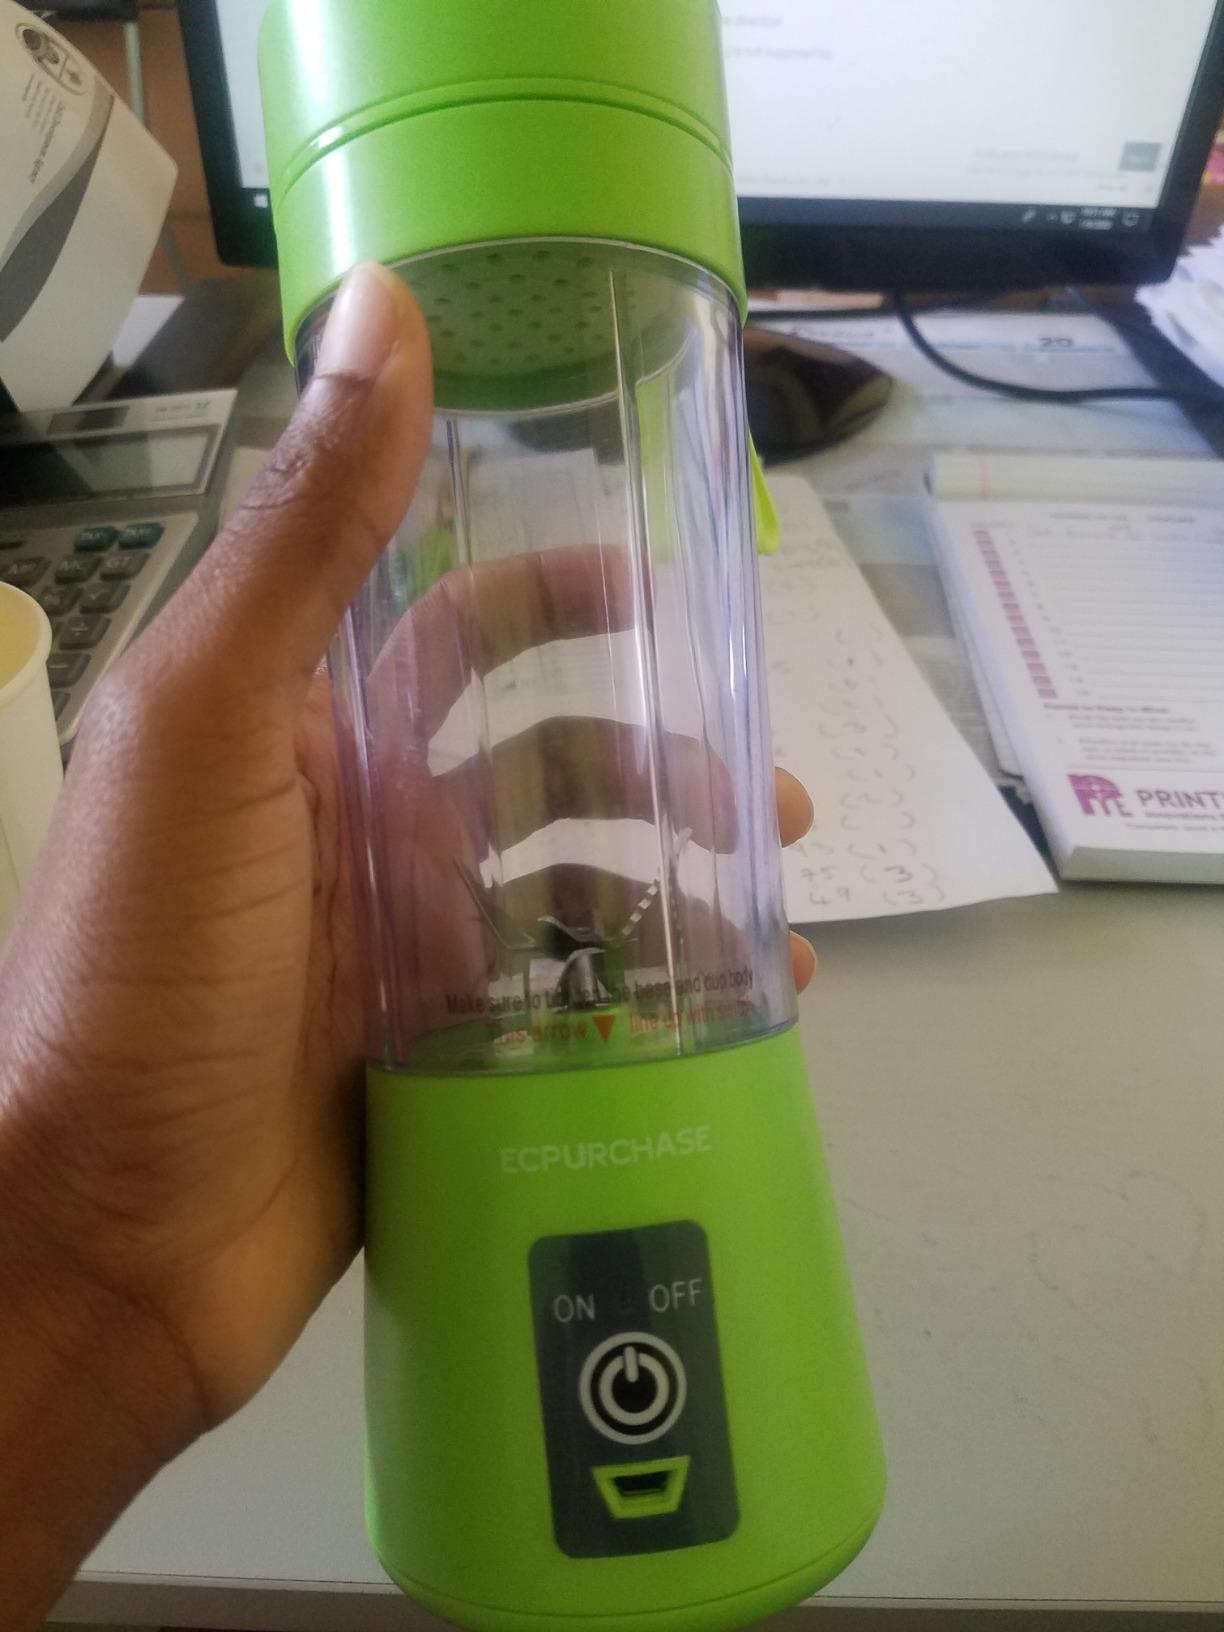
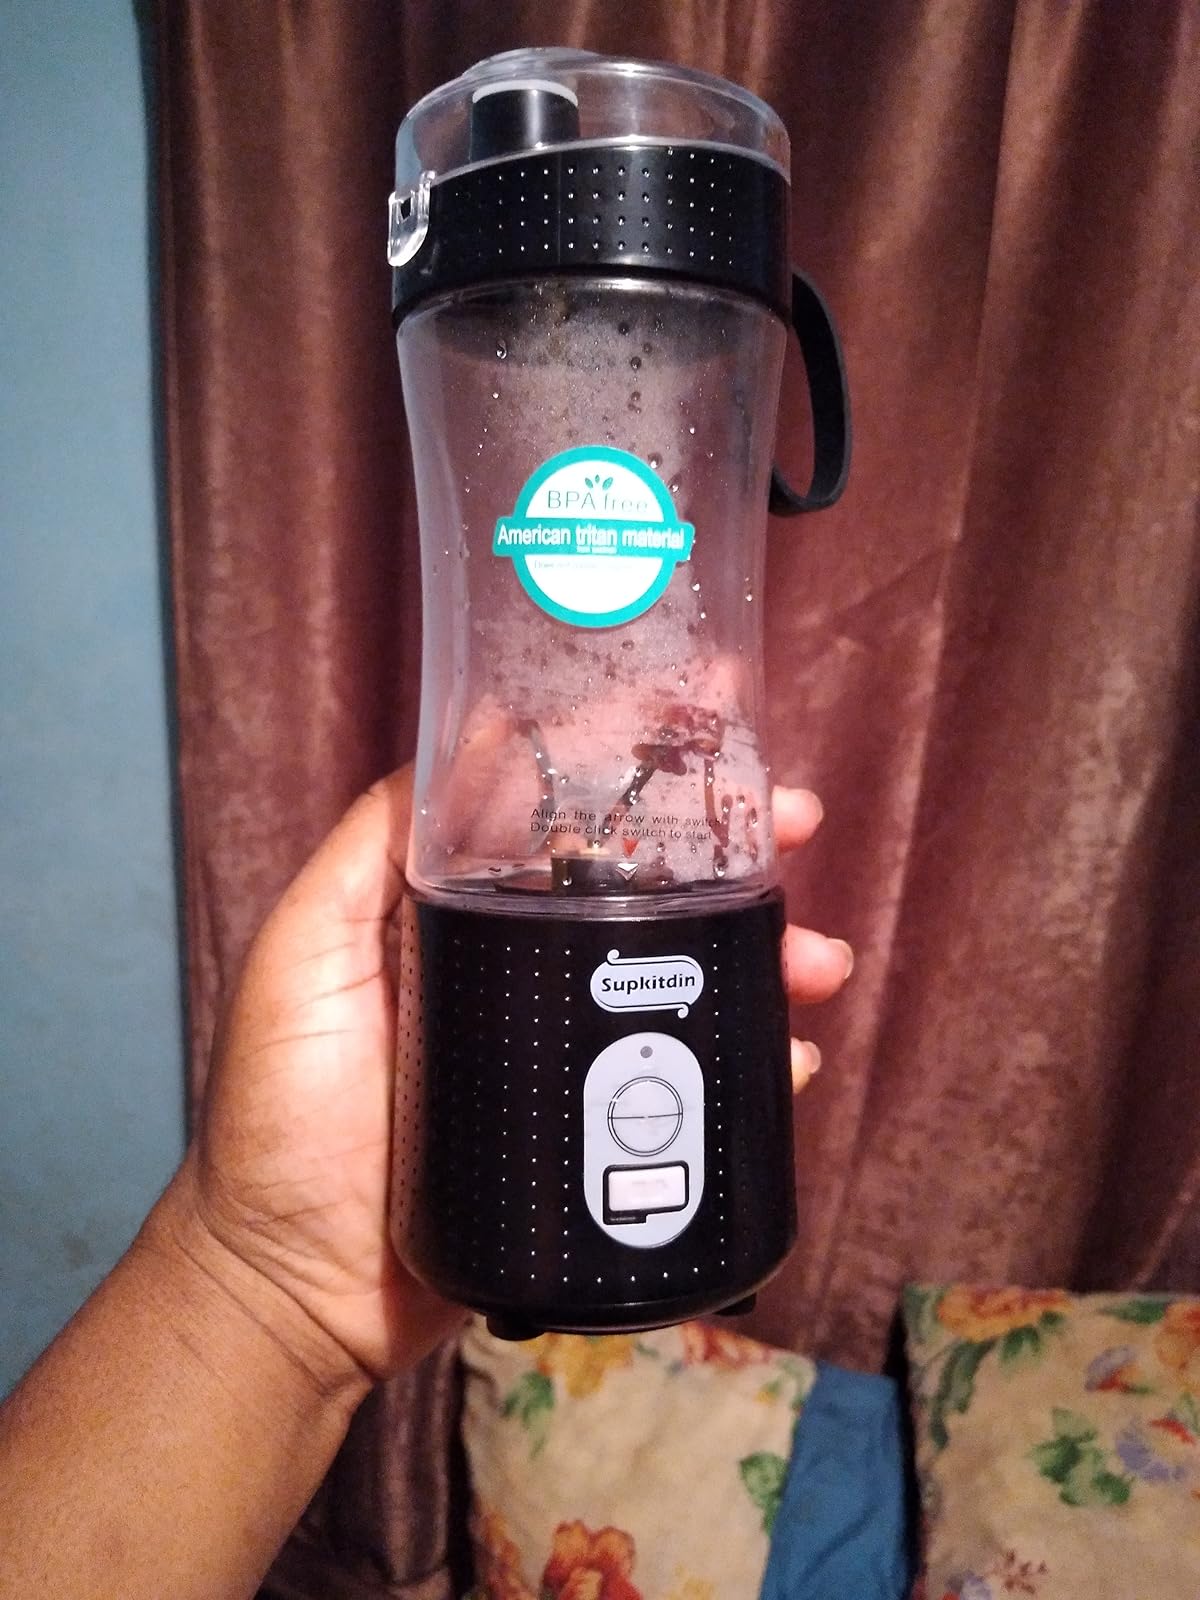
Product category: items_blender
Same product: no